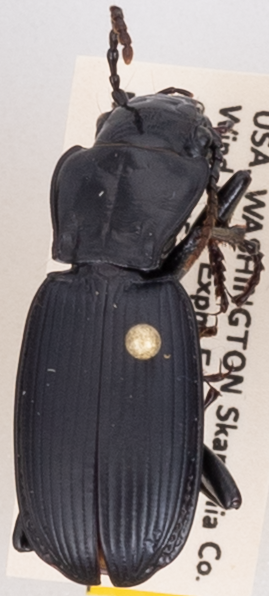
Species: Pterostichus lama
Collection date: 2019-05-07
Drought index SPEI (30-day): -0.734
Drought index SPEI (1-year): -2.09
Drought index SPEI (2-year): -1.45